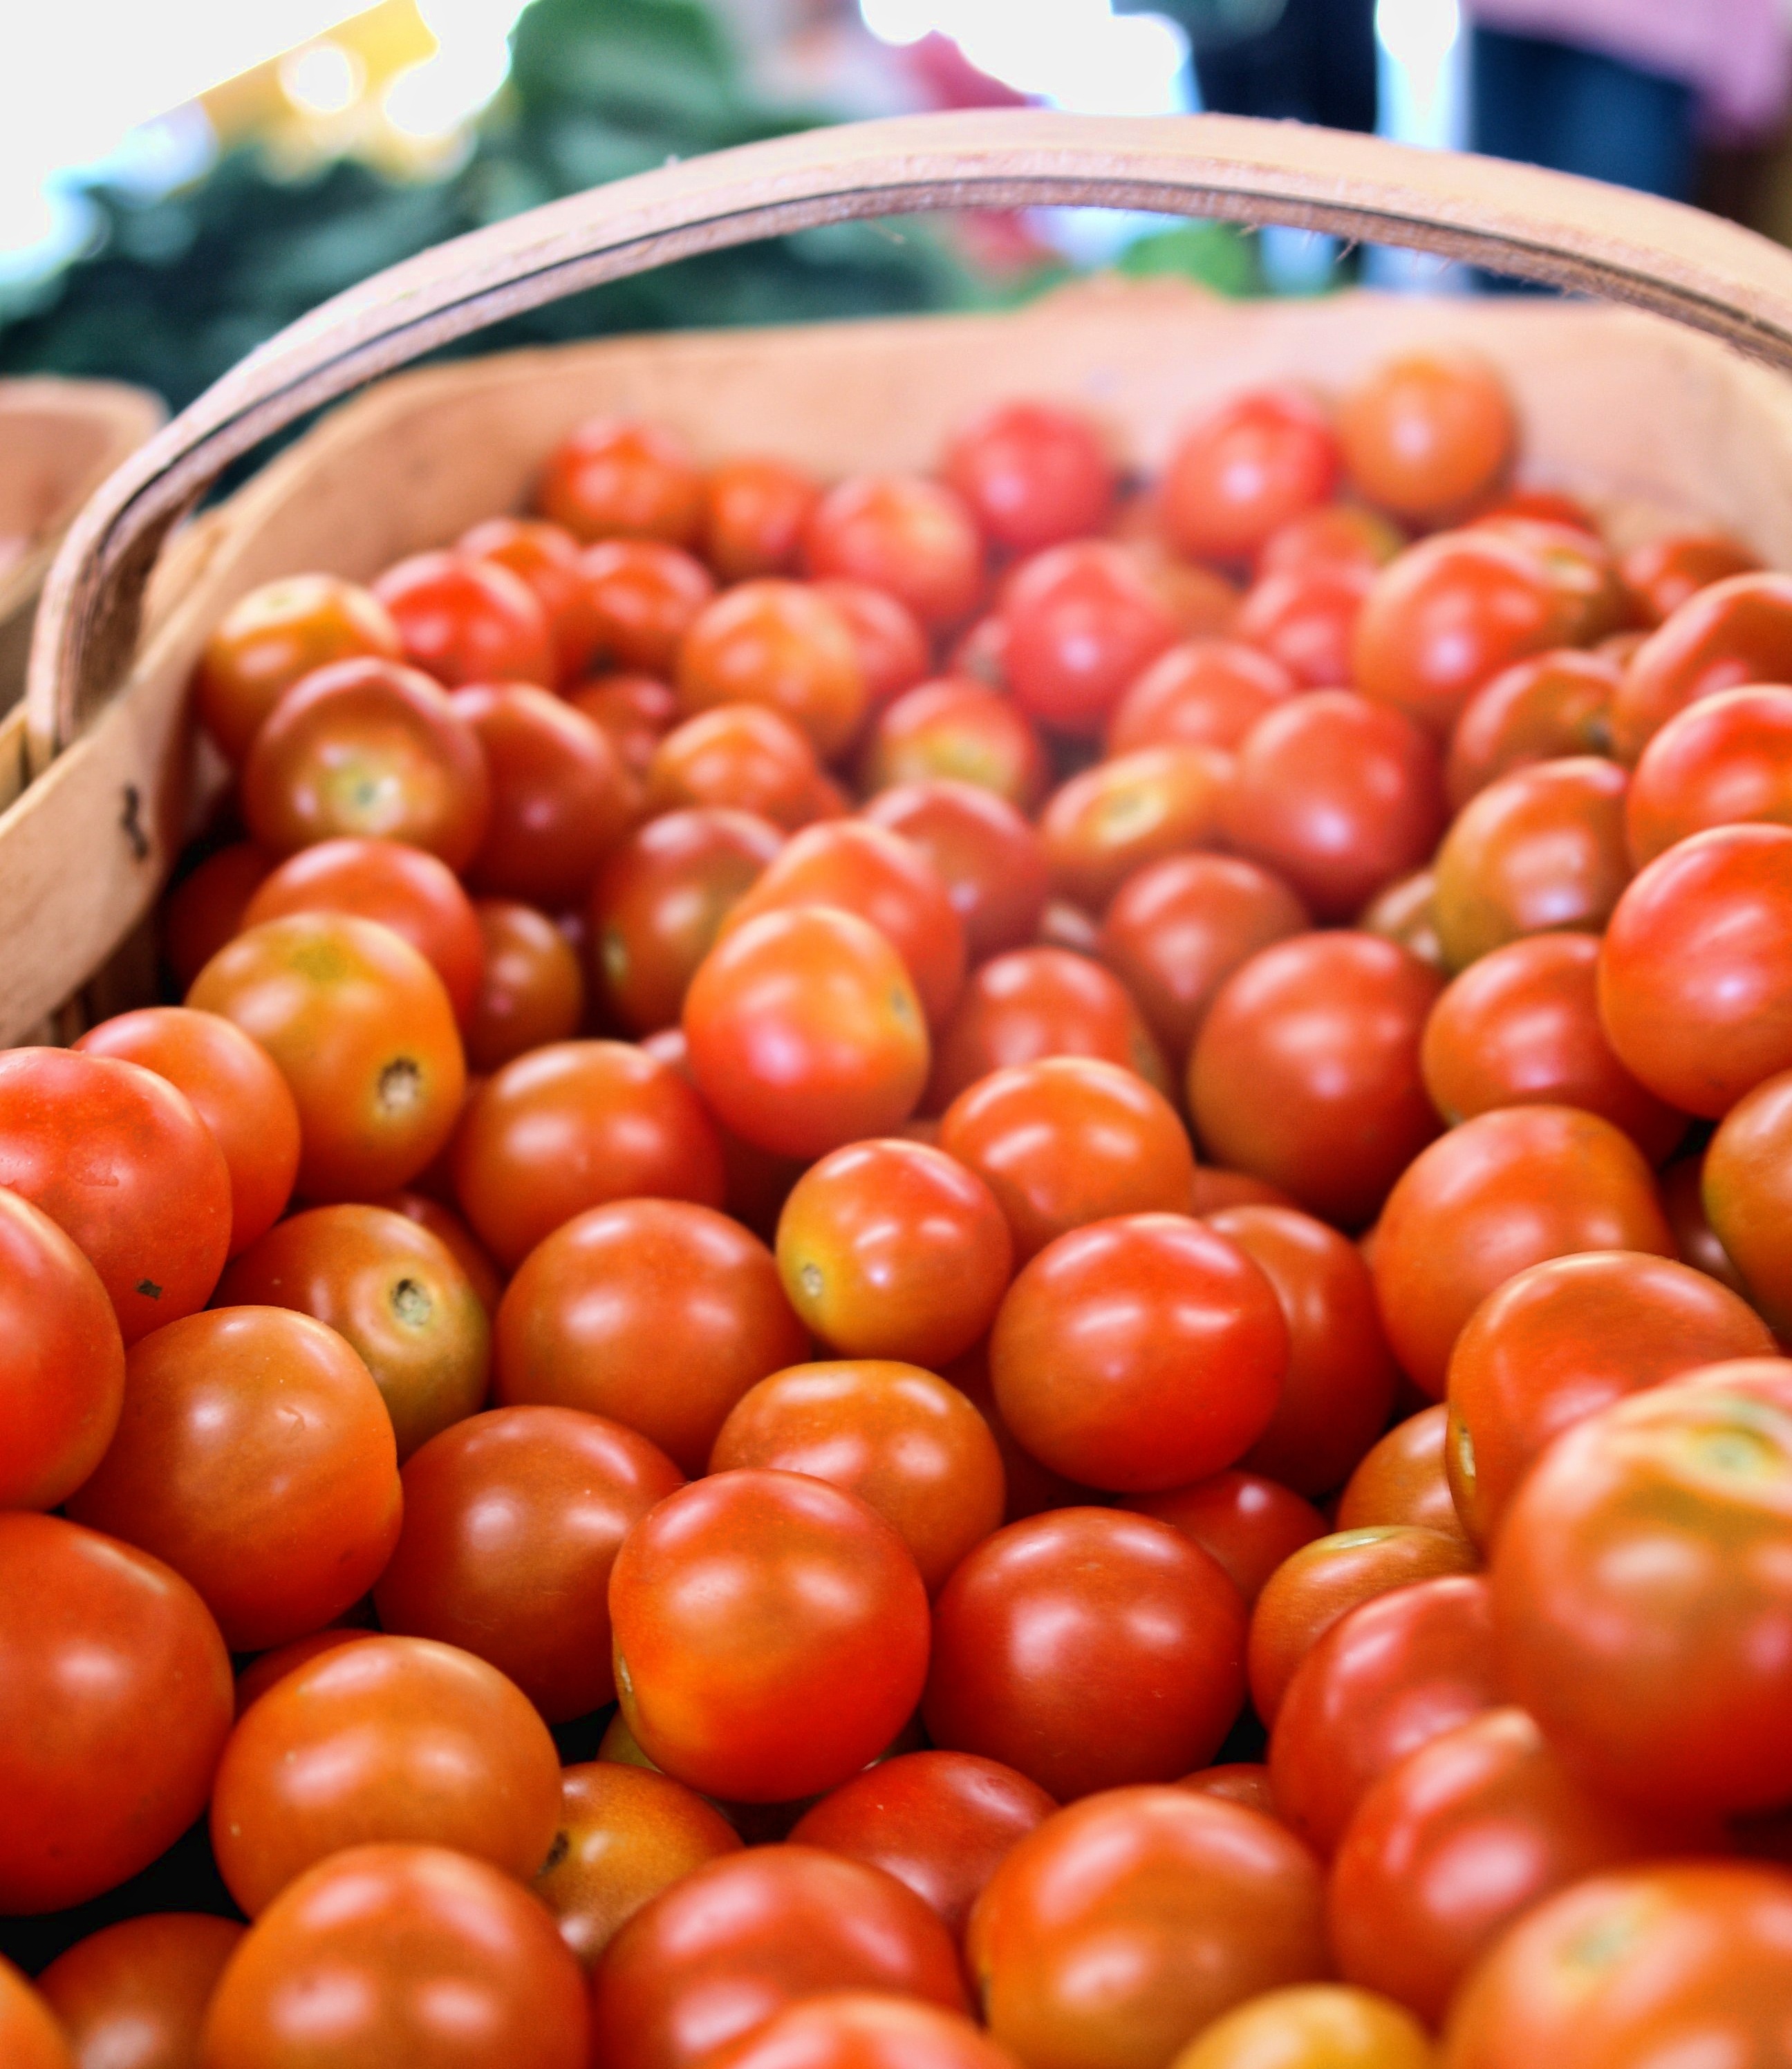
plant, fruit, meal, food, salad, green, red, produce, vegetable, natural, fresh, agriculture, gourmet, healthy, lunch, cuisine, delicious, freshness, tomato, nutrition, dinner, tomatoes, vegetarian, raw, diet, veggies, organic, flowering plant, land plant, potato and tomato genus